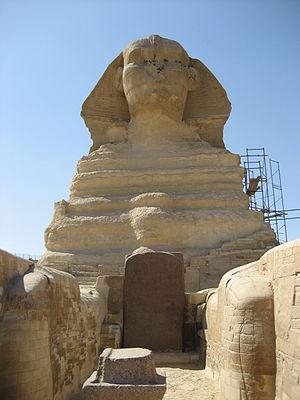
La stèle du rêve est une stèle de granit érigée lors de la première année du règne de Thoutmôsis IV lorsque celui-ci prend possession du trône. Il se peut qu’il soit devenu le maître du Double Pays après avoir écarté l’héritier légitime. Cette hypothèse se fonde sur cette stèle dite du Songe que le roi fait élever entre les pattes du grand sphinx. Il y évoque un prodige qui lui était arrivé alors qu’il était adolescent. Après une chevauchée dans la région de Memphis, il s'était assoupi à l’ombre du dieu. Pendant son sommeil, Rê-Harmakhis, le Sphinx lui-même, lui apparut et lui demanda d'ôter le sable qui l'ensevelissait petit à petit.
Les dieux et déesses de l’Égypte antique représentent une foule considérable de plus d'un millier de puissances surnaturelles ; divinités cosmogoniques, divinités provinciales, divinités locales, divinités funéraires, personnification de phénomènes naturels ou de concepts abstraits, ancêtres déifiés, démons, génies, divinités étrangères importées, etc. Le terme égyptien pour dieu est netjer et son plus ancien hiéroglyphe représente vraisemblablement un mat enveloppé de bandelettes de tissu. Pour désigner le concept de la divinité, les glyphes alternatifs sont le faucon sur un perchoir et un personnage accroupi. D'autres termes existent pour désigner une divinité, tel baou ou sekhem mais leur diffusion a été de moindre importance.
Tomb Raider : La Révélation finale est un jeu vidéo d'action-aventure développé par Core Design et édité par Eidos Interactive en 1999 sur PlayStation et Windows et en 2000 sur Dreamcast. C'est le 4ᵉ épisode de la série Tomb Raider.